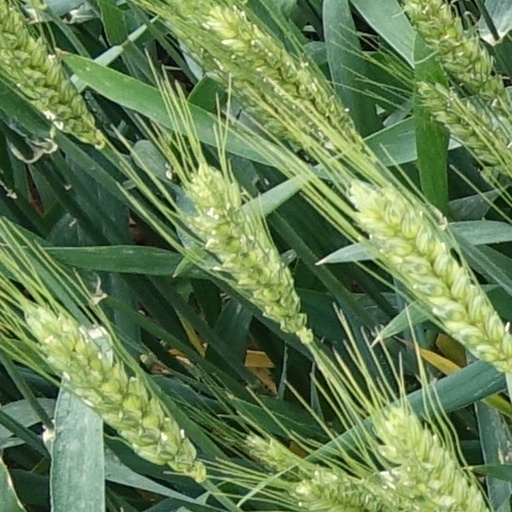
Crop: wheat